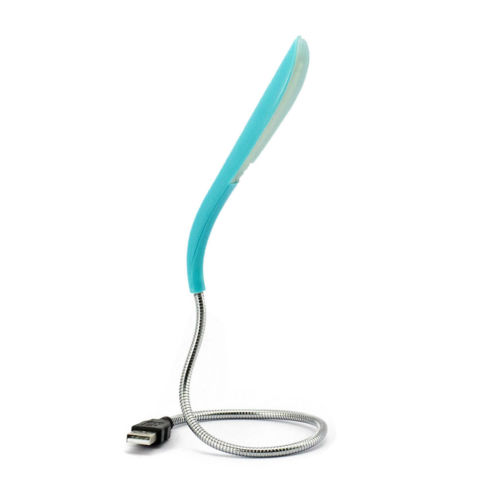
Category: lamp